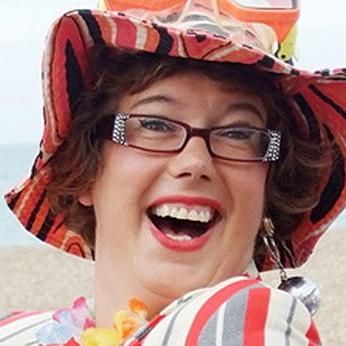
Age: 51